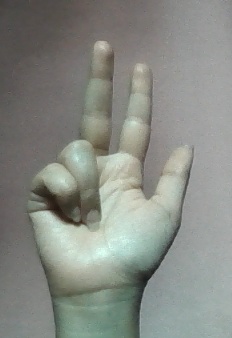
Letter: al